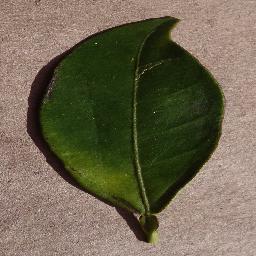
Label: Orange___Haunglongbing_(Citrus_greening)